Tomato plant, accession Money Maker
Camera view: horizontal (90 deg, fisheye); turntable rotation: 180 degrees
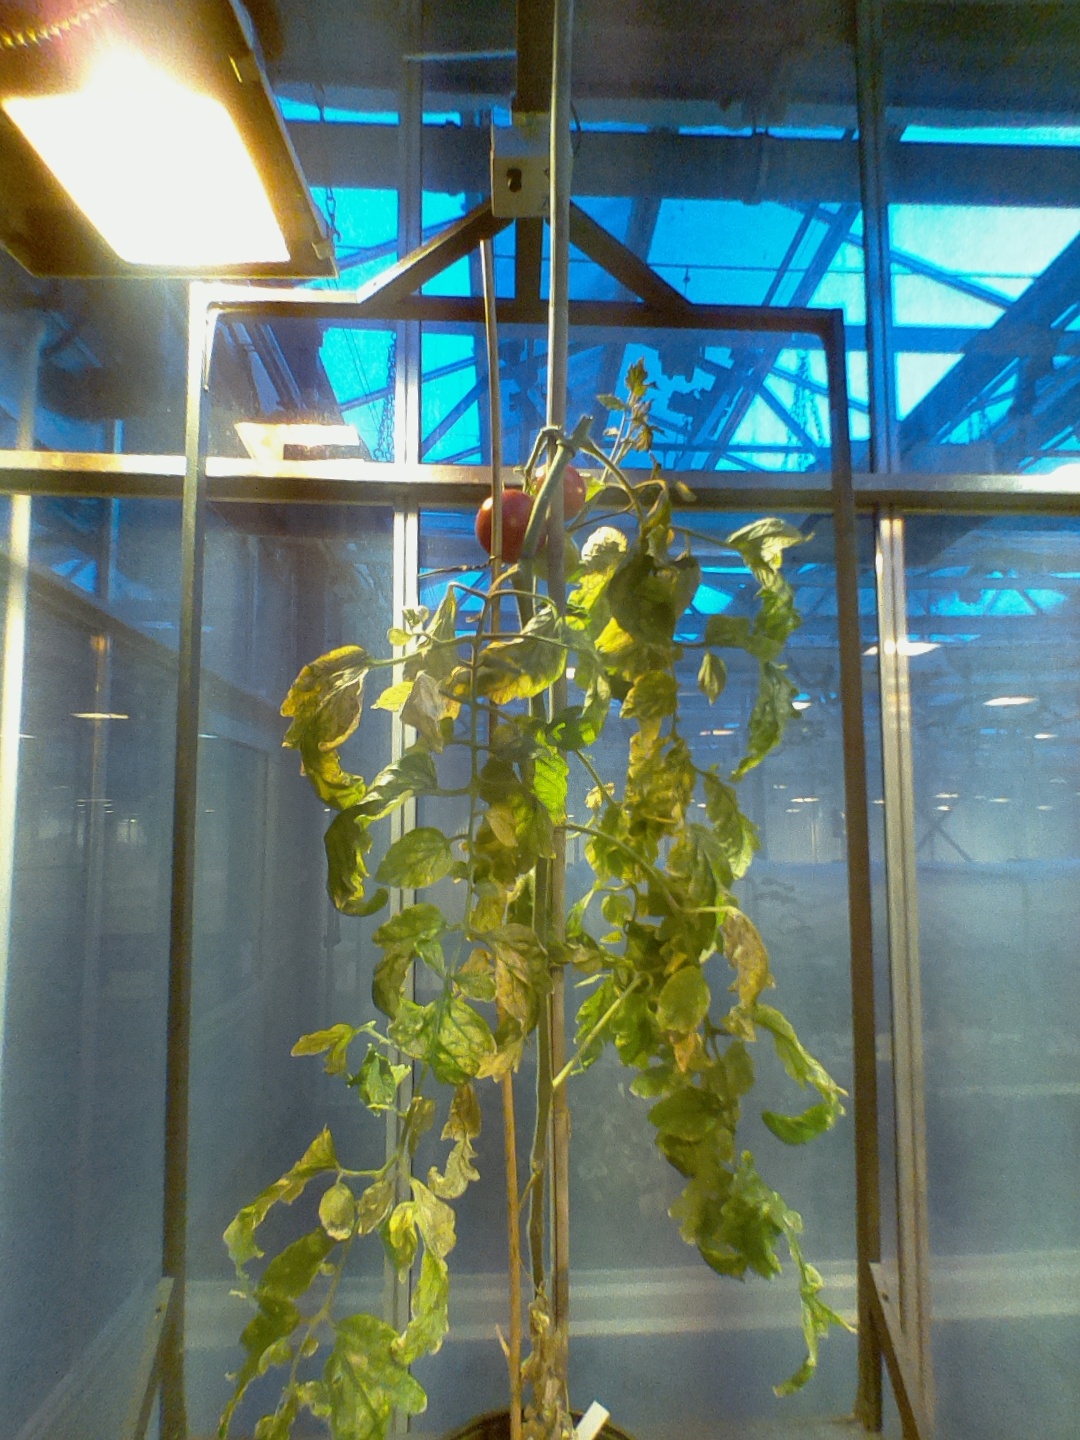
BBCH growth stage 85: 50%-60% of fruits show typical fully ripe color